Kakhovka Reservoir

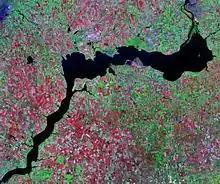
Landsat Kakhovka Water Reservoir

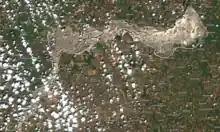
Sentinel-2 L2A satellite image taken on 2023-07-15 and shown as True Colour (band 4,3,2).

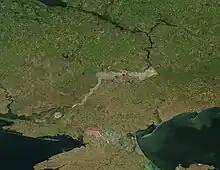
Satellite photo of the Kakhovka Reservoir on 8 August 2023, now completely dried up, revealing the Great Meadow.

In the early morning of 6 June 2023, a large section of the dam was destroyed, causing an uncontrolled release of water downstream. Russia and Ukraine blamed each other for its destruction. The dam was under the control of Russian forces. By 21 June, satellite images revealed that the reservoir had significantly dried up, exposing shallower parts, revealing the original course of the Dnipro and leading to the disconnection of four canal networks.